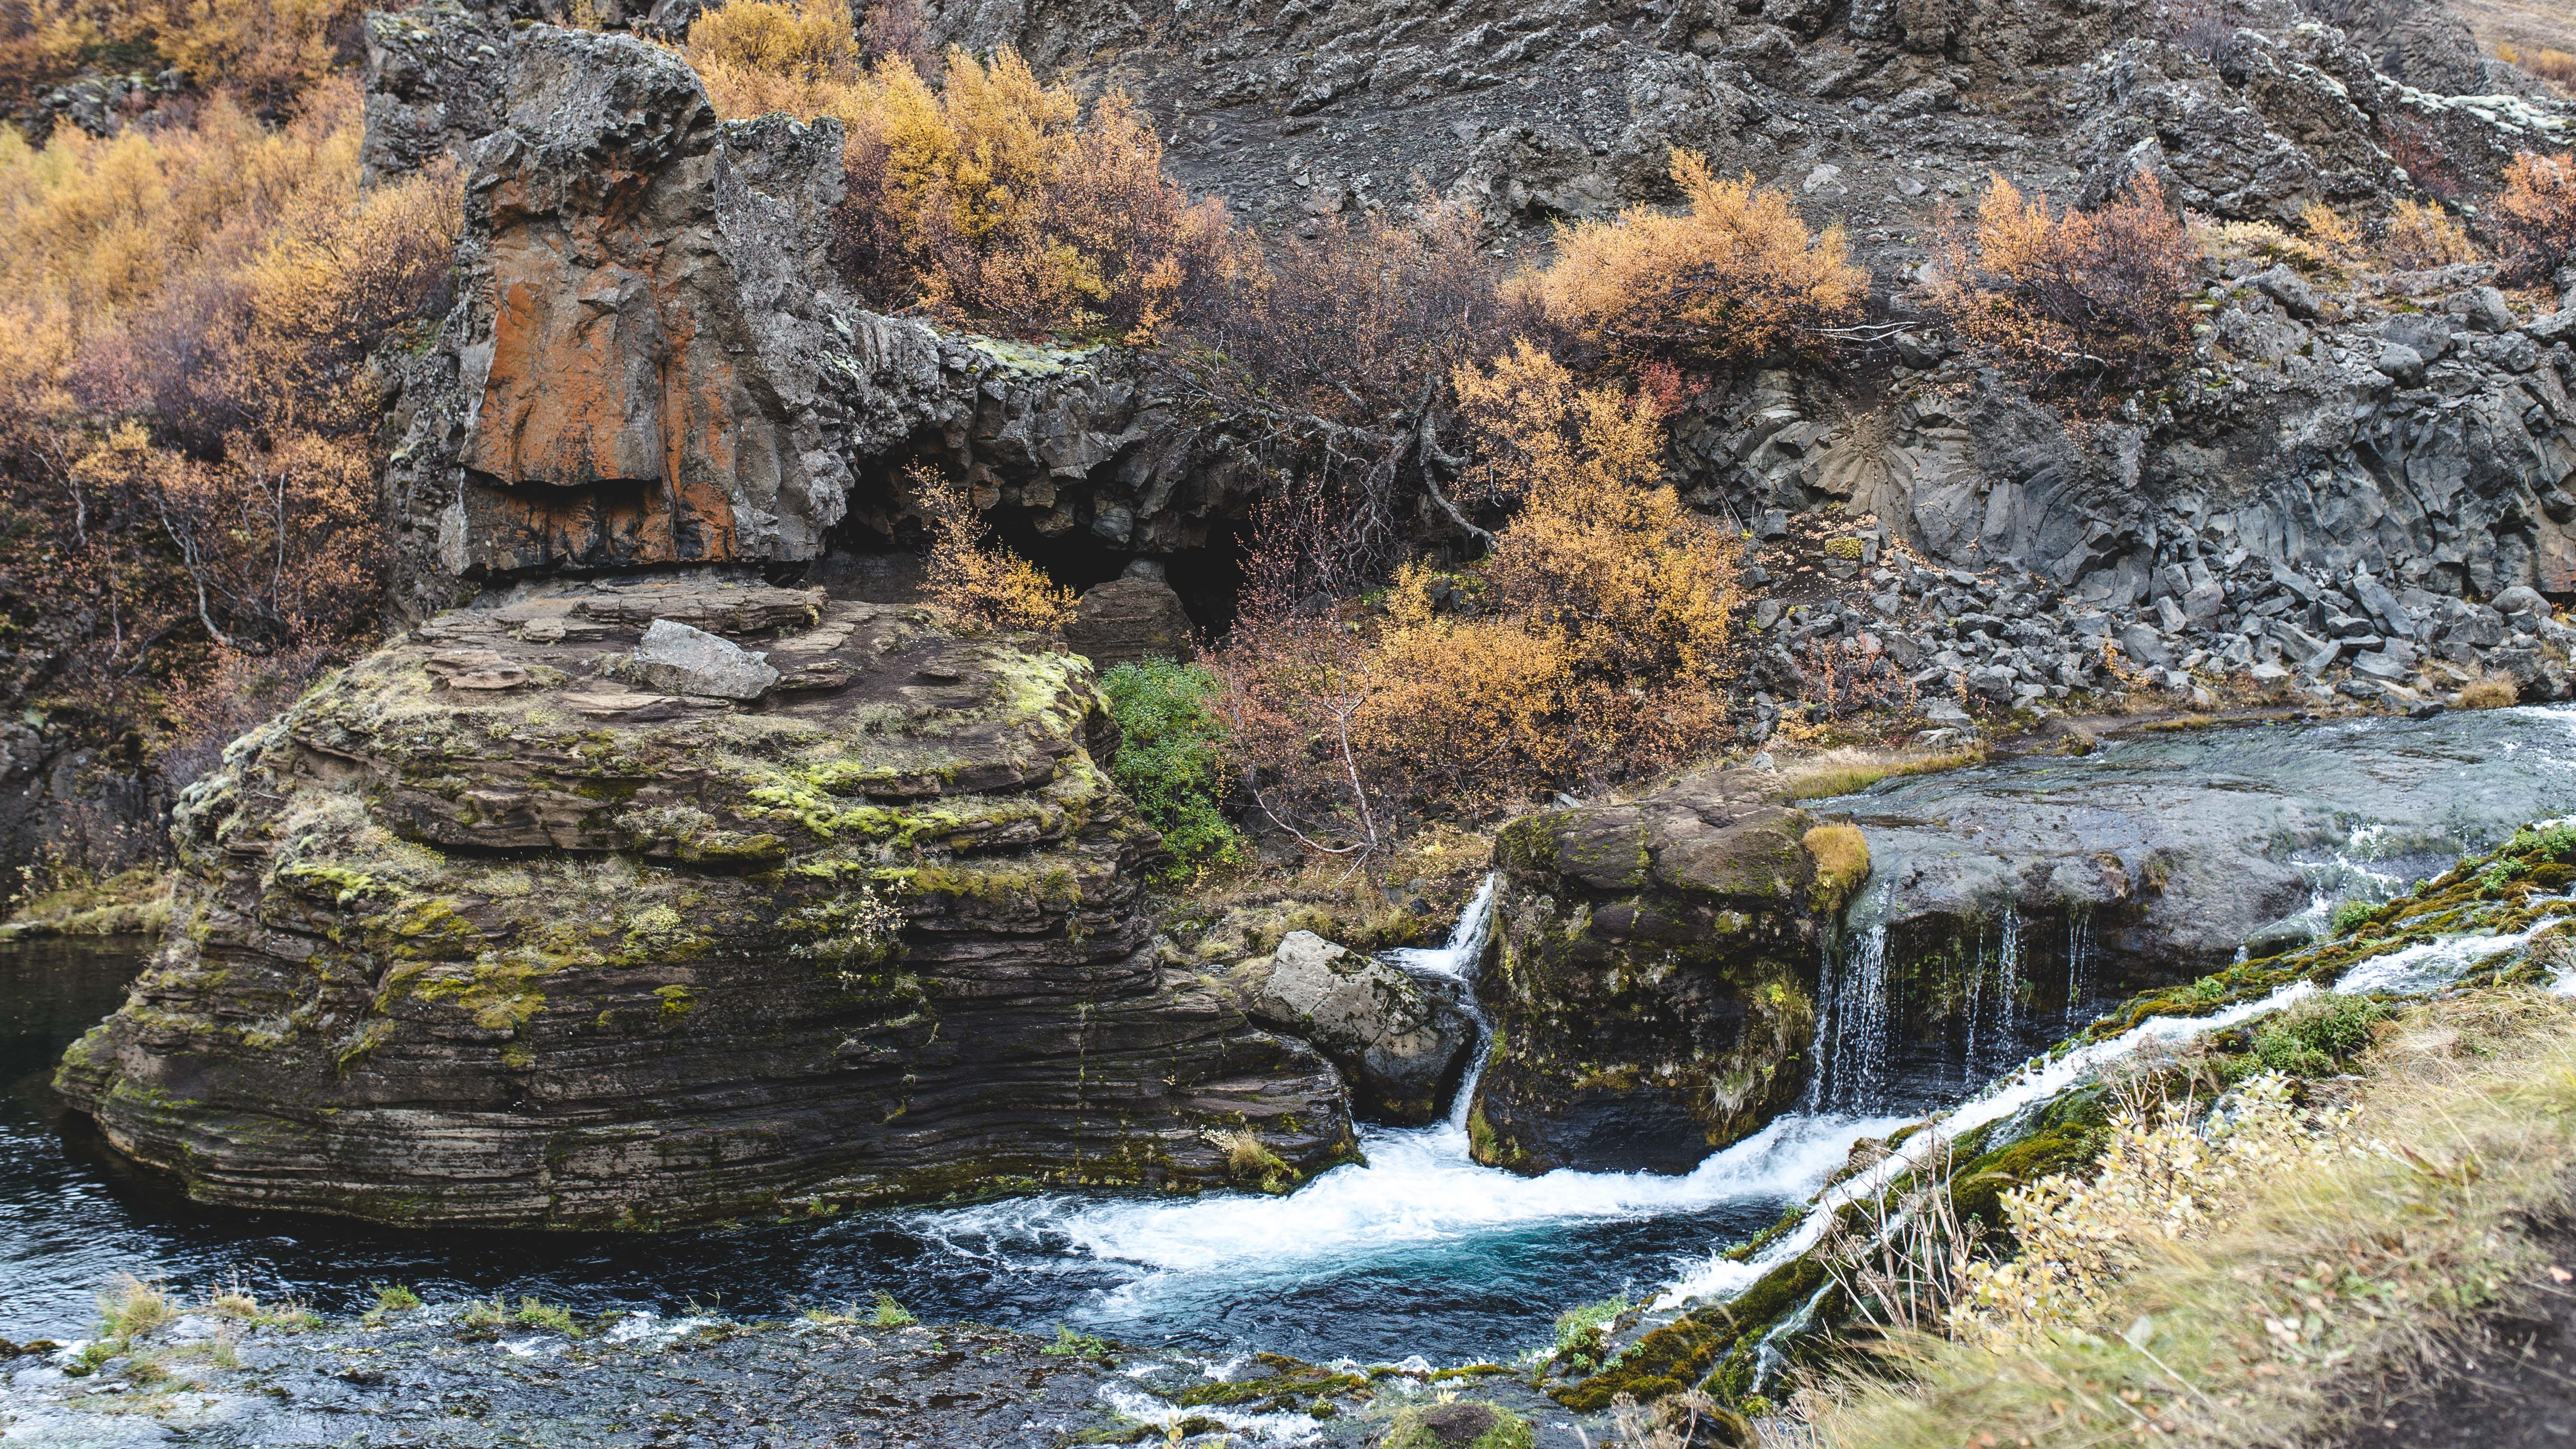
coast, tree, rock, waterfall, wilderness, cliff, stream, autumn, terrain, geology, water feature